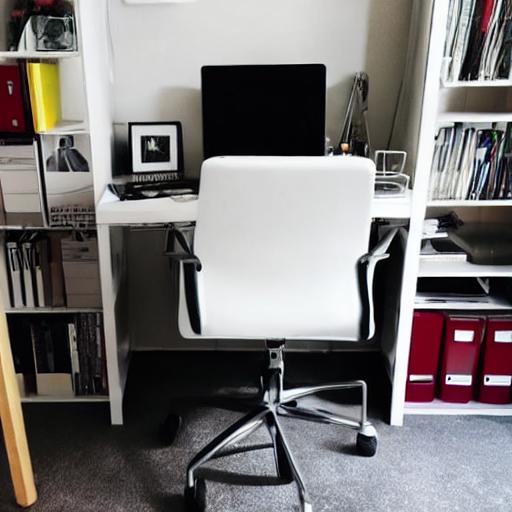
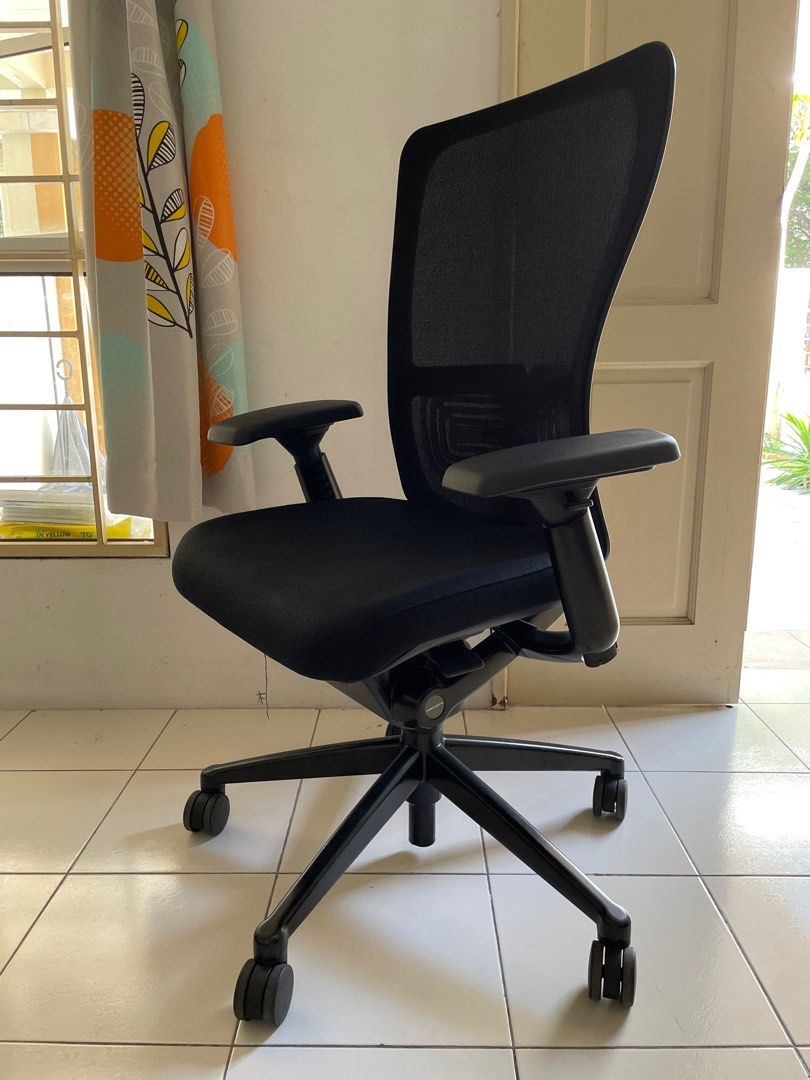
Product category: items_chair
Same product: no